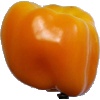
Label: yellow_pepper